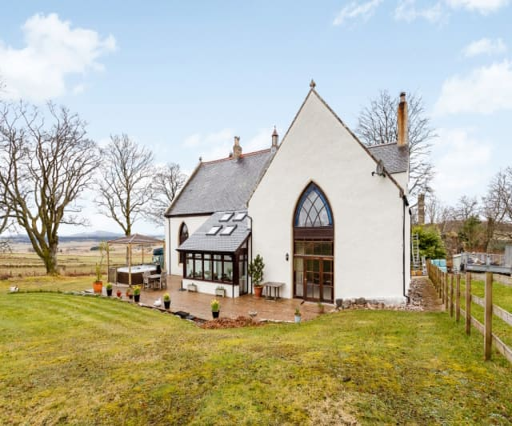
the exterior of the church